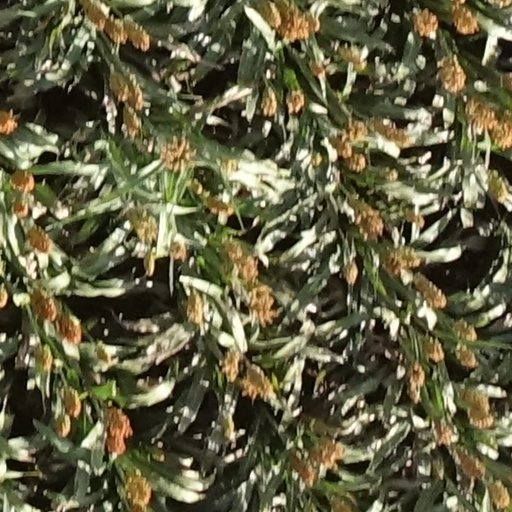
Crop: sorghum